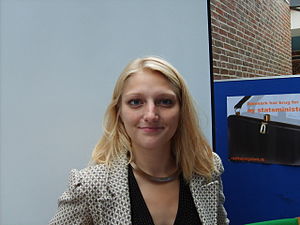
Zenia Stampe
Zenia Stampe
Zenia Stampe (Det Radikale Venstre)
Zenia Stampe Lyngbo er en dansk politolog, der siden 15. september 2011 har været medlem af Folketinget for Det Radikale Venstre i Sjællands Storkreds.